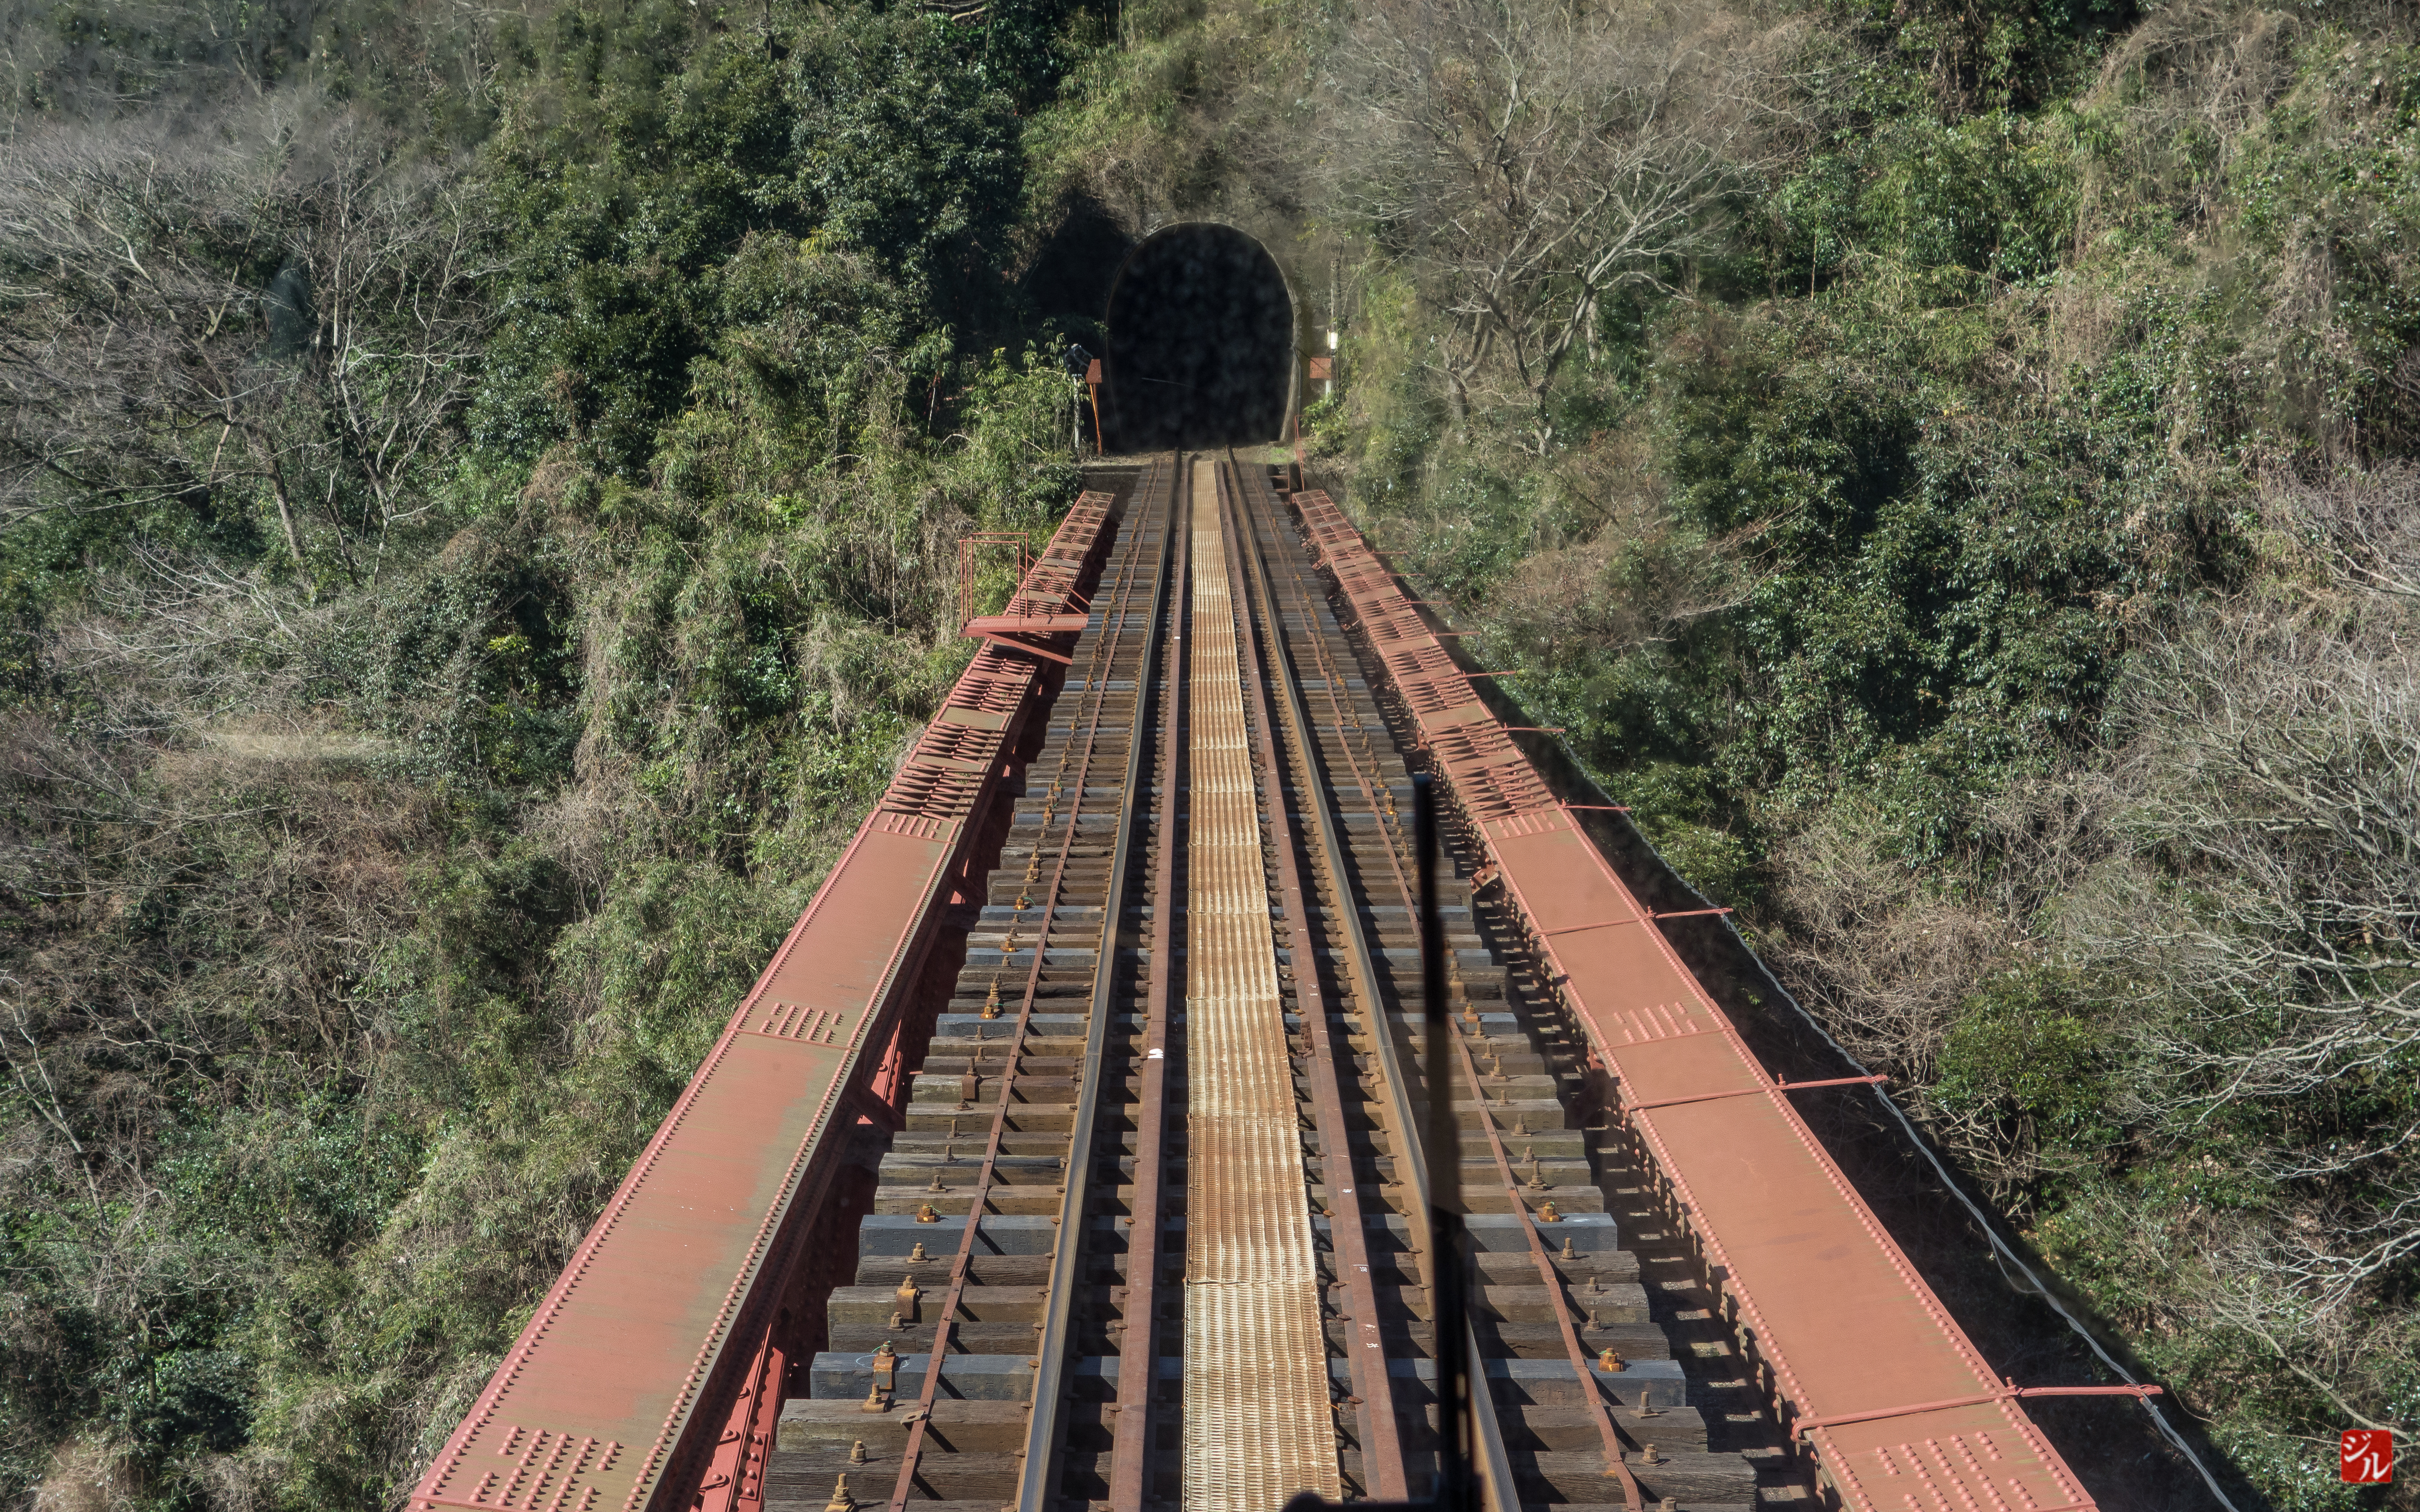
track, bridge, train, transport, vehicle, lane, aso, japon, volcan, funicular, japon2015, kumamotoken, rail transport, takamori, montaso, asogun, asoboy, rolling stock